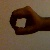
The image shows a hand gesture representing the number 0 in Indian Sign Language.